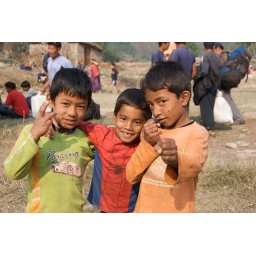
Campsite under the suspension bridge on the river at Melamchi Bazaar.